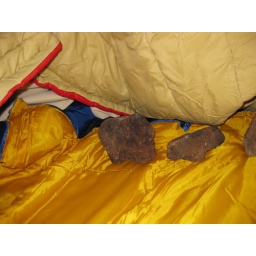
hot rocks in the sleeping bag